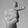
ASL letter: T